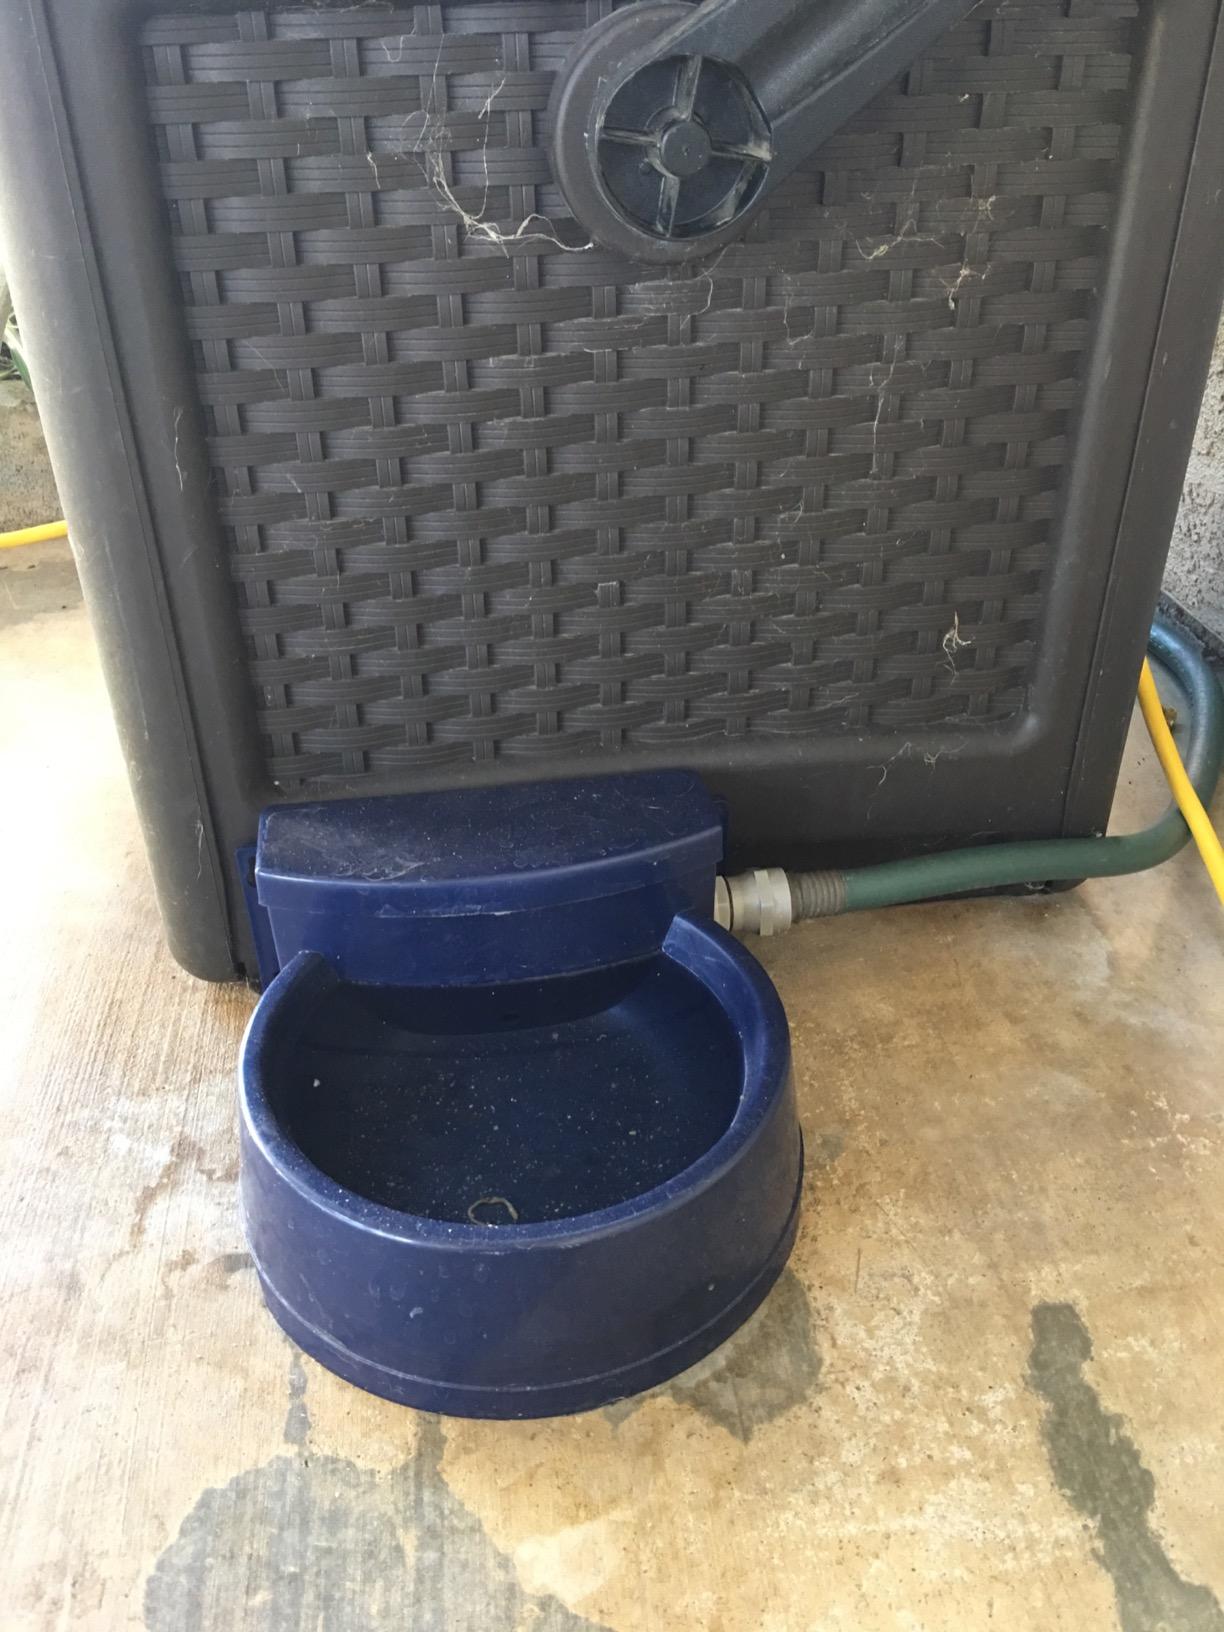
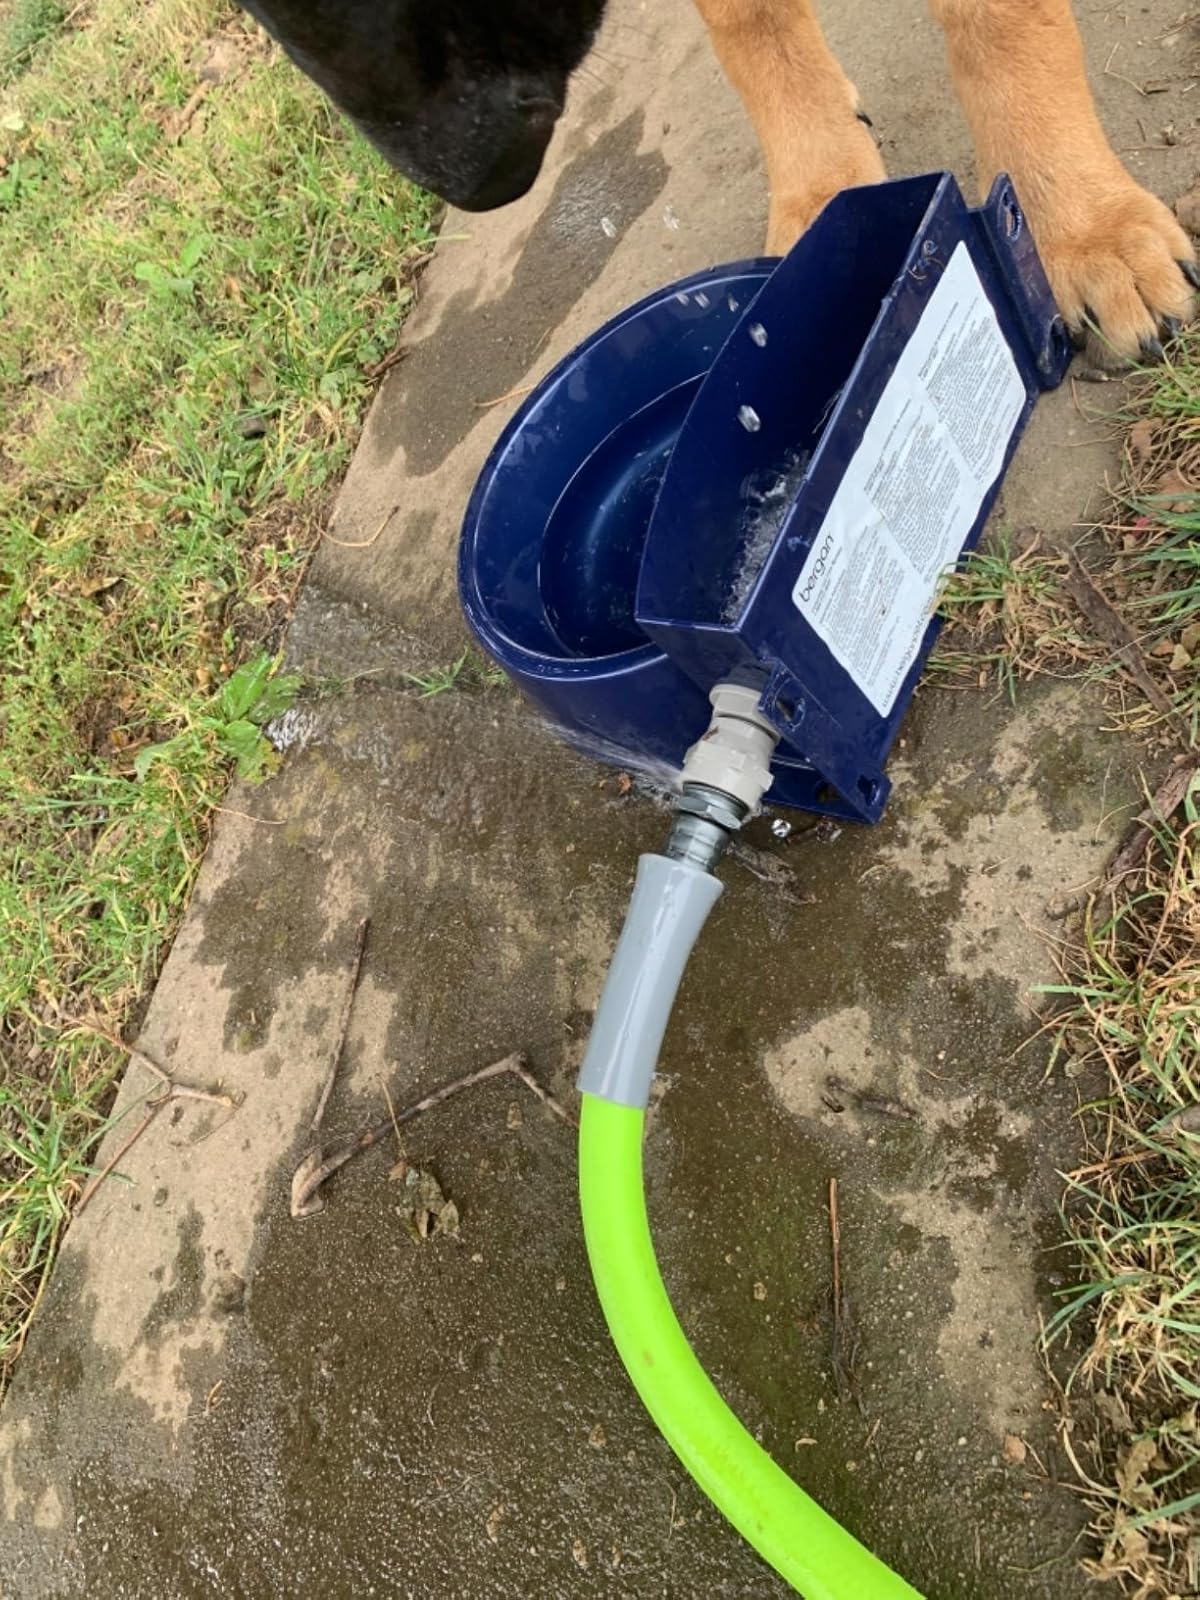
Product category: items_bowl
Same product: yes